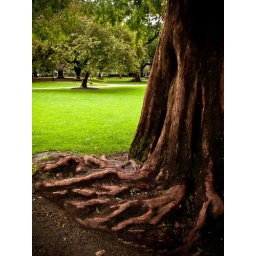
The green against the redwood tree really popped to me.